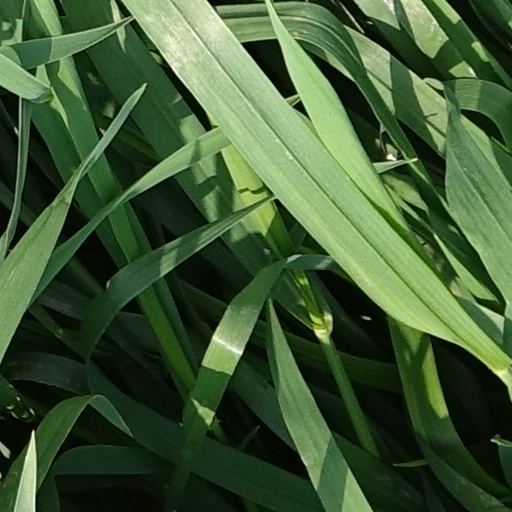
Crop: wheat